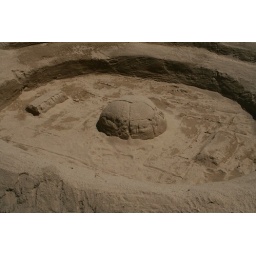
Sand sculptures at a sand sculpture building competition at the beach in Grand Haven.